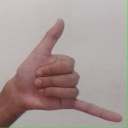
अक्षर: द